Trolleybuses in Bern

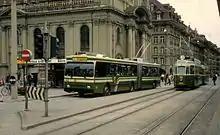
Trolleybus 62 and tram 624 in 1990, in the olive-green colour that was prominent in the SVB livery for many years prior to the 2000s

Additionally, between 1943 and 1960 a Saurer/Gangloff Type 4R trailer was in the fleet. It was purchased by Stadt-Omnibus Bern, initially bore the number 101, and in 1956 was renumbered as 201. The trailer was used with both trolleybuses and motorbuses, trolleybus no. 6 and motorbuses nos. 54 and 55 being equipped for towing it.